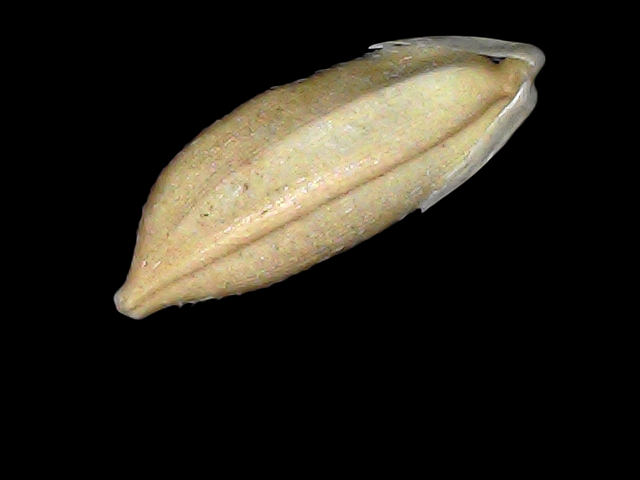
Rice variety: Bd34